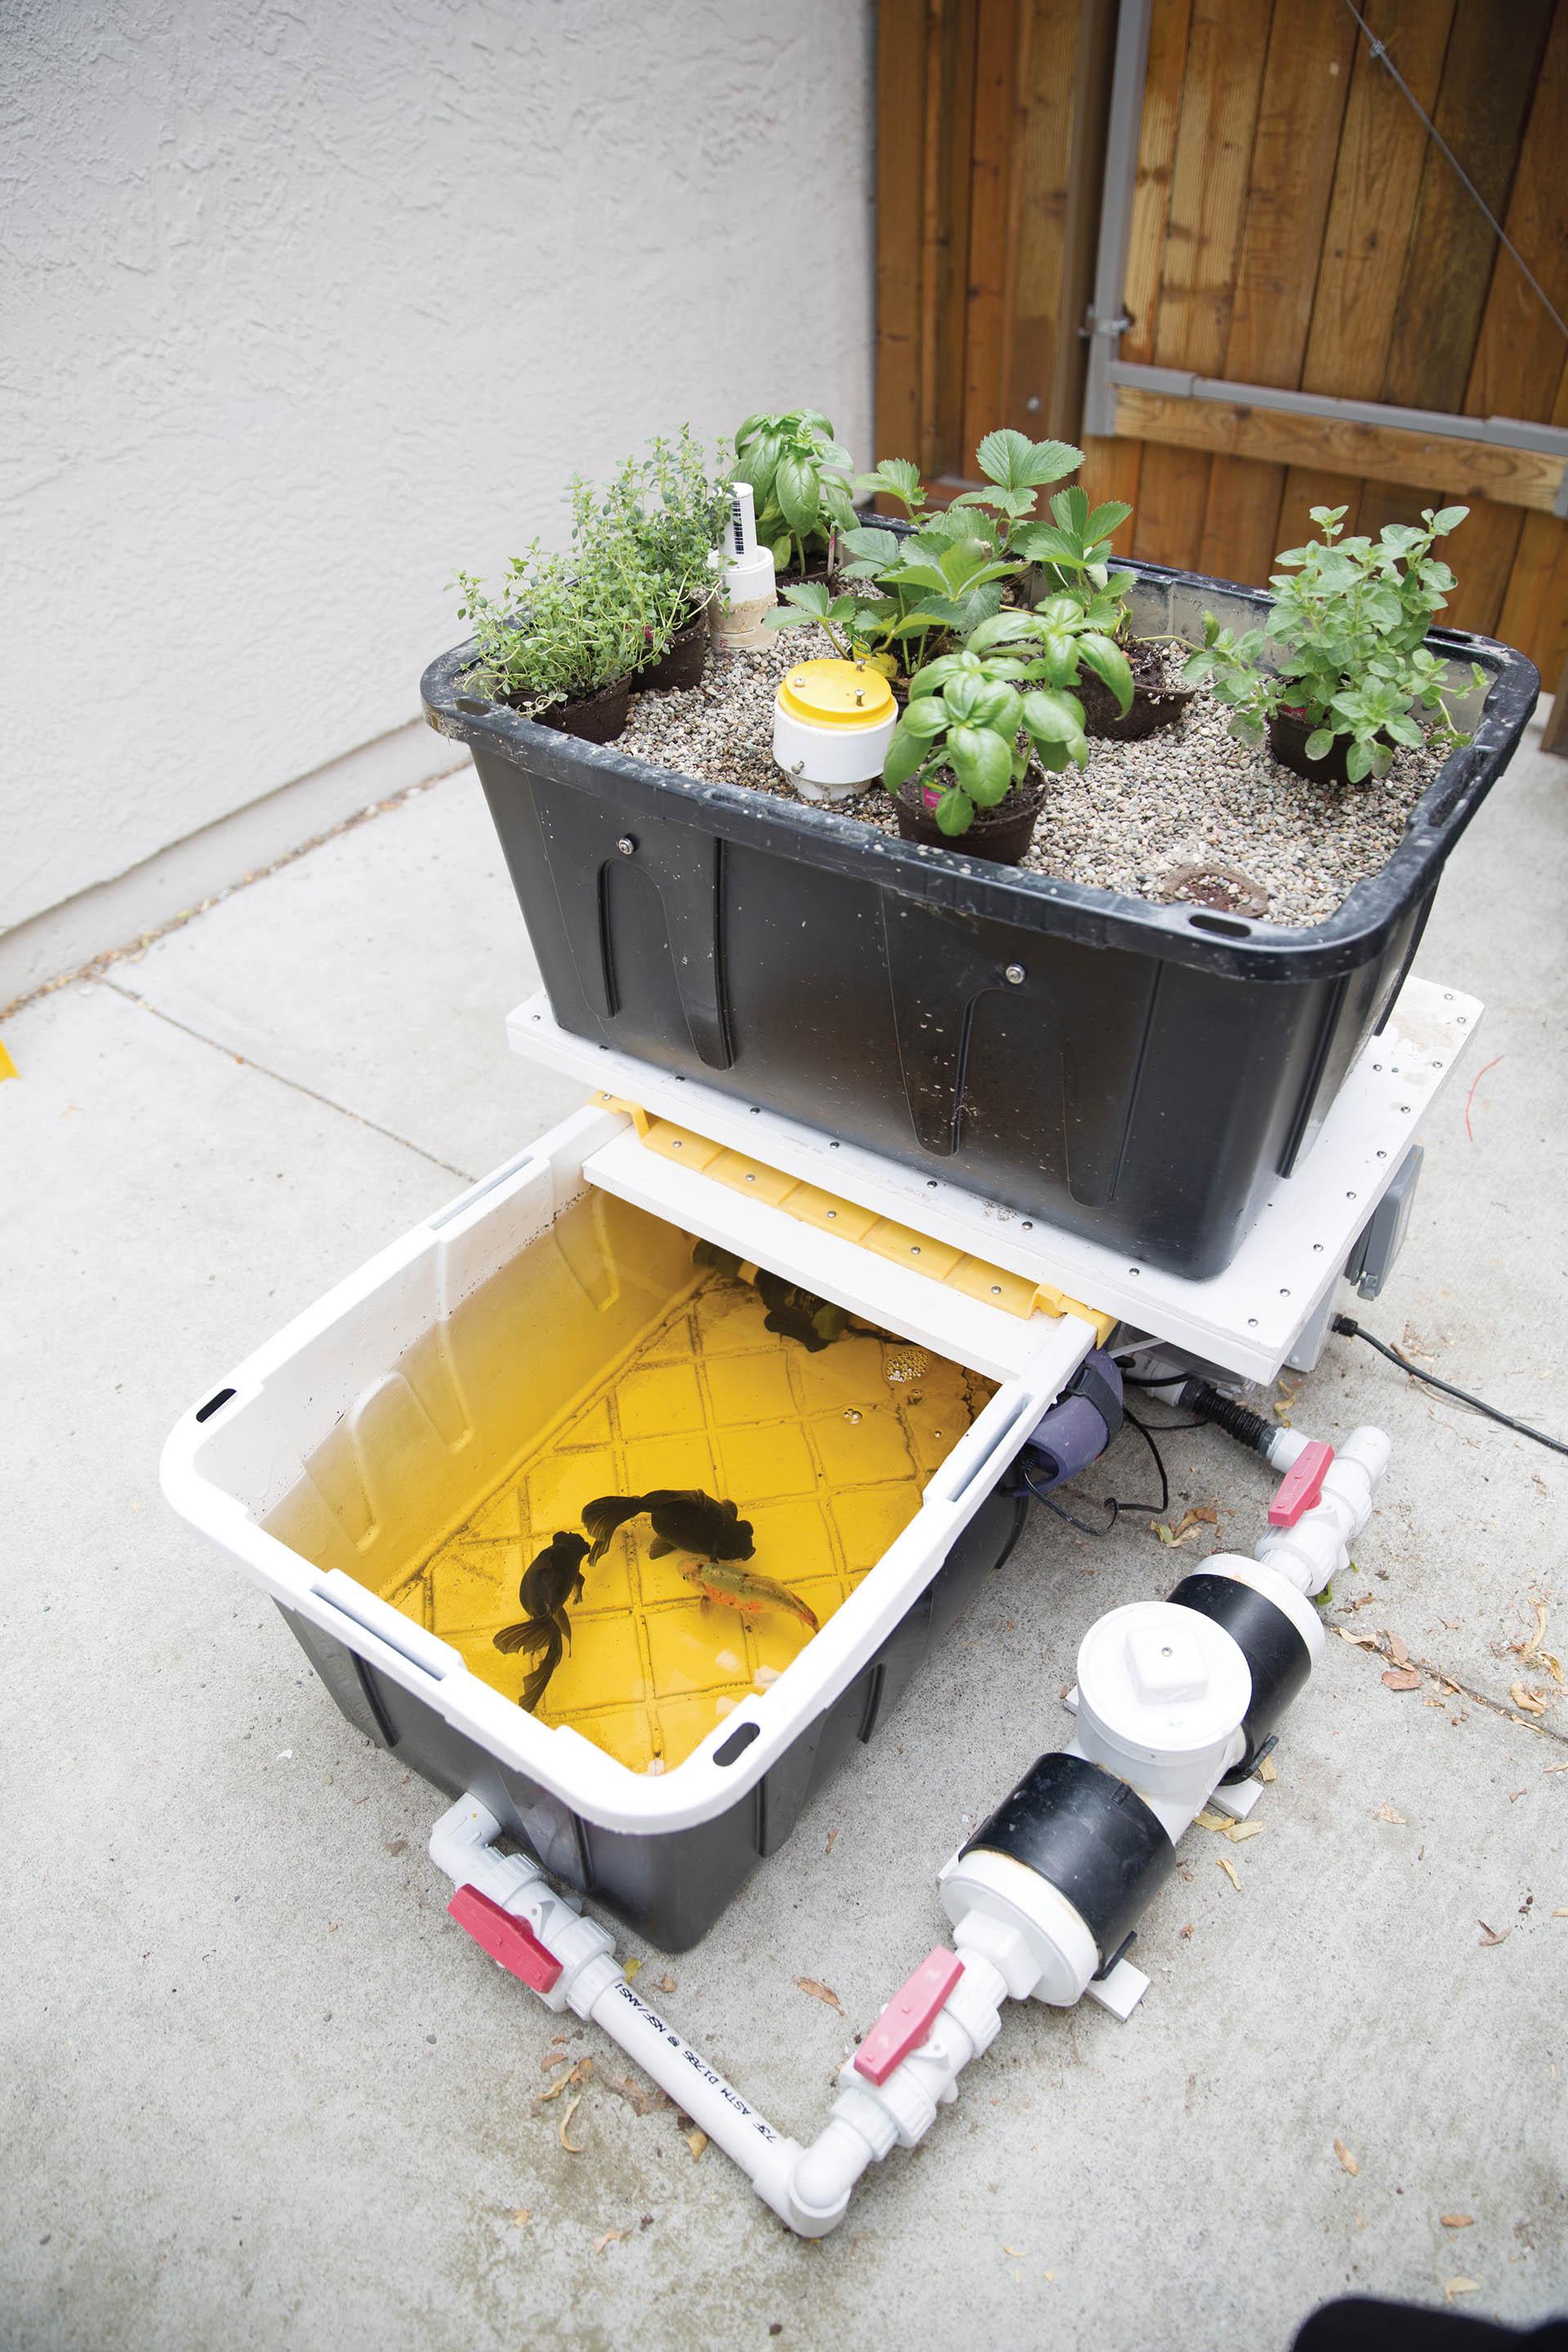
Hii ni aina moja ya ukulima na huwa unapatikana sehemu mbali mbali nchini. Mimea mingi hupandwa kupitia kilimo hiki.